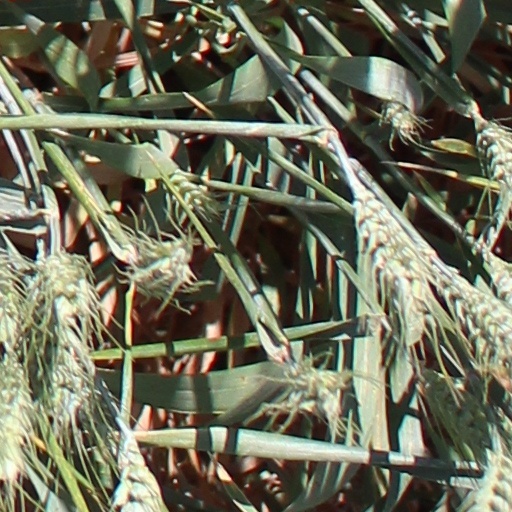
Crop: wheat